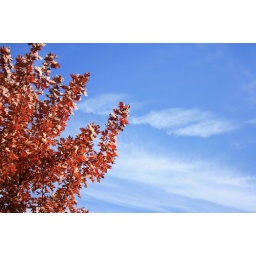
I liked the red leaves against the blue sky w/ a few clouds.